Airspeed Oxford

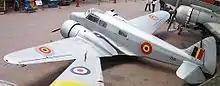
Preserved Belgian Air Force Oxford in the Brussels War Museum

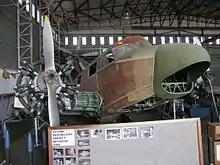
An Airspeed Oxford restoration on display at the South African Air Force Museum, Port Elizabeth

The Oxford (nicknamed the 'Ox-box') was used to prepare complete aircrews for RAF Bomber Command and could simultaneously train pilots, navigators, bomb aimers, gunners and radio operators on the same flight. In addition to training duties, Oxfords were used in communications and anti-submarine roles and as air ambulances in the Middle East.